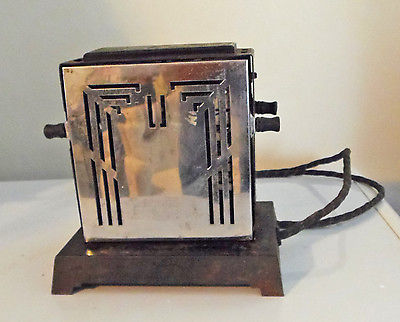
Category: toaster